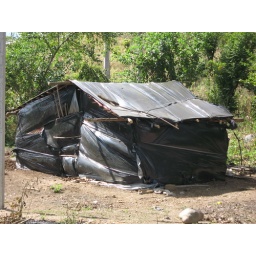
house made entirely of plastic in Nicaragua